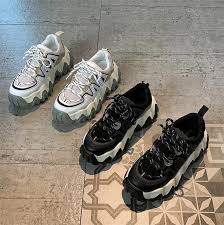
Waste category: shoes